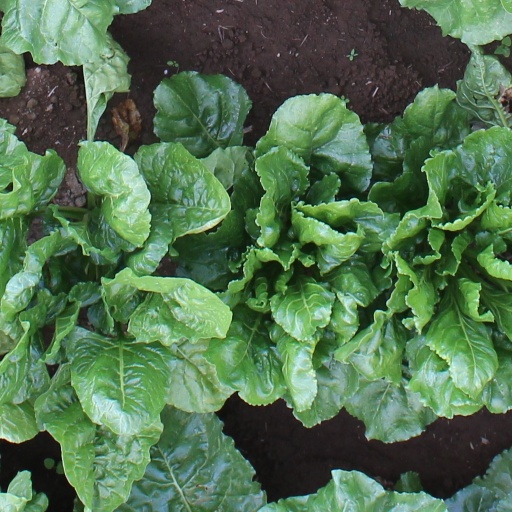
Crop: sugar beet